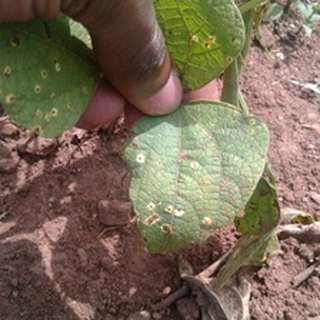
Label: bean_rust